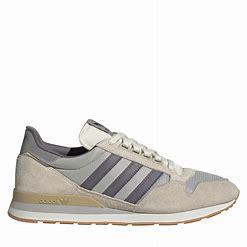
Brand: Adidas
Model: ZX 500